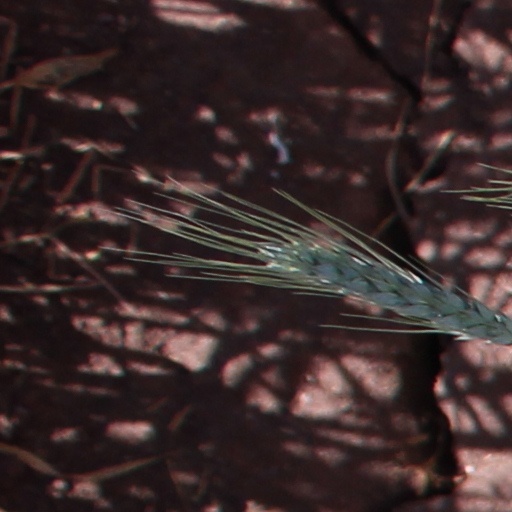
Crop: wheat